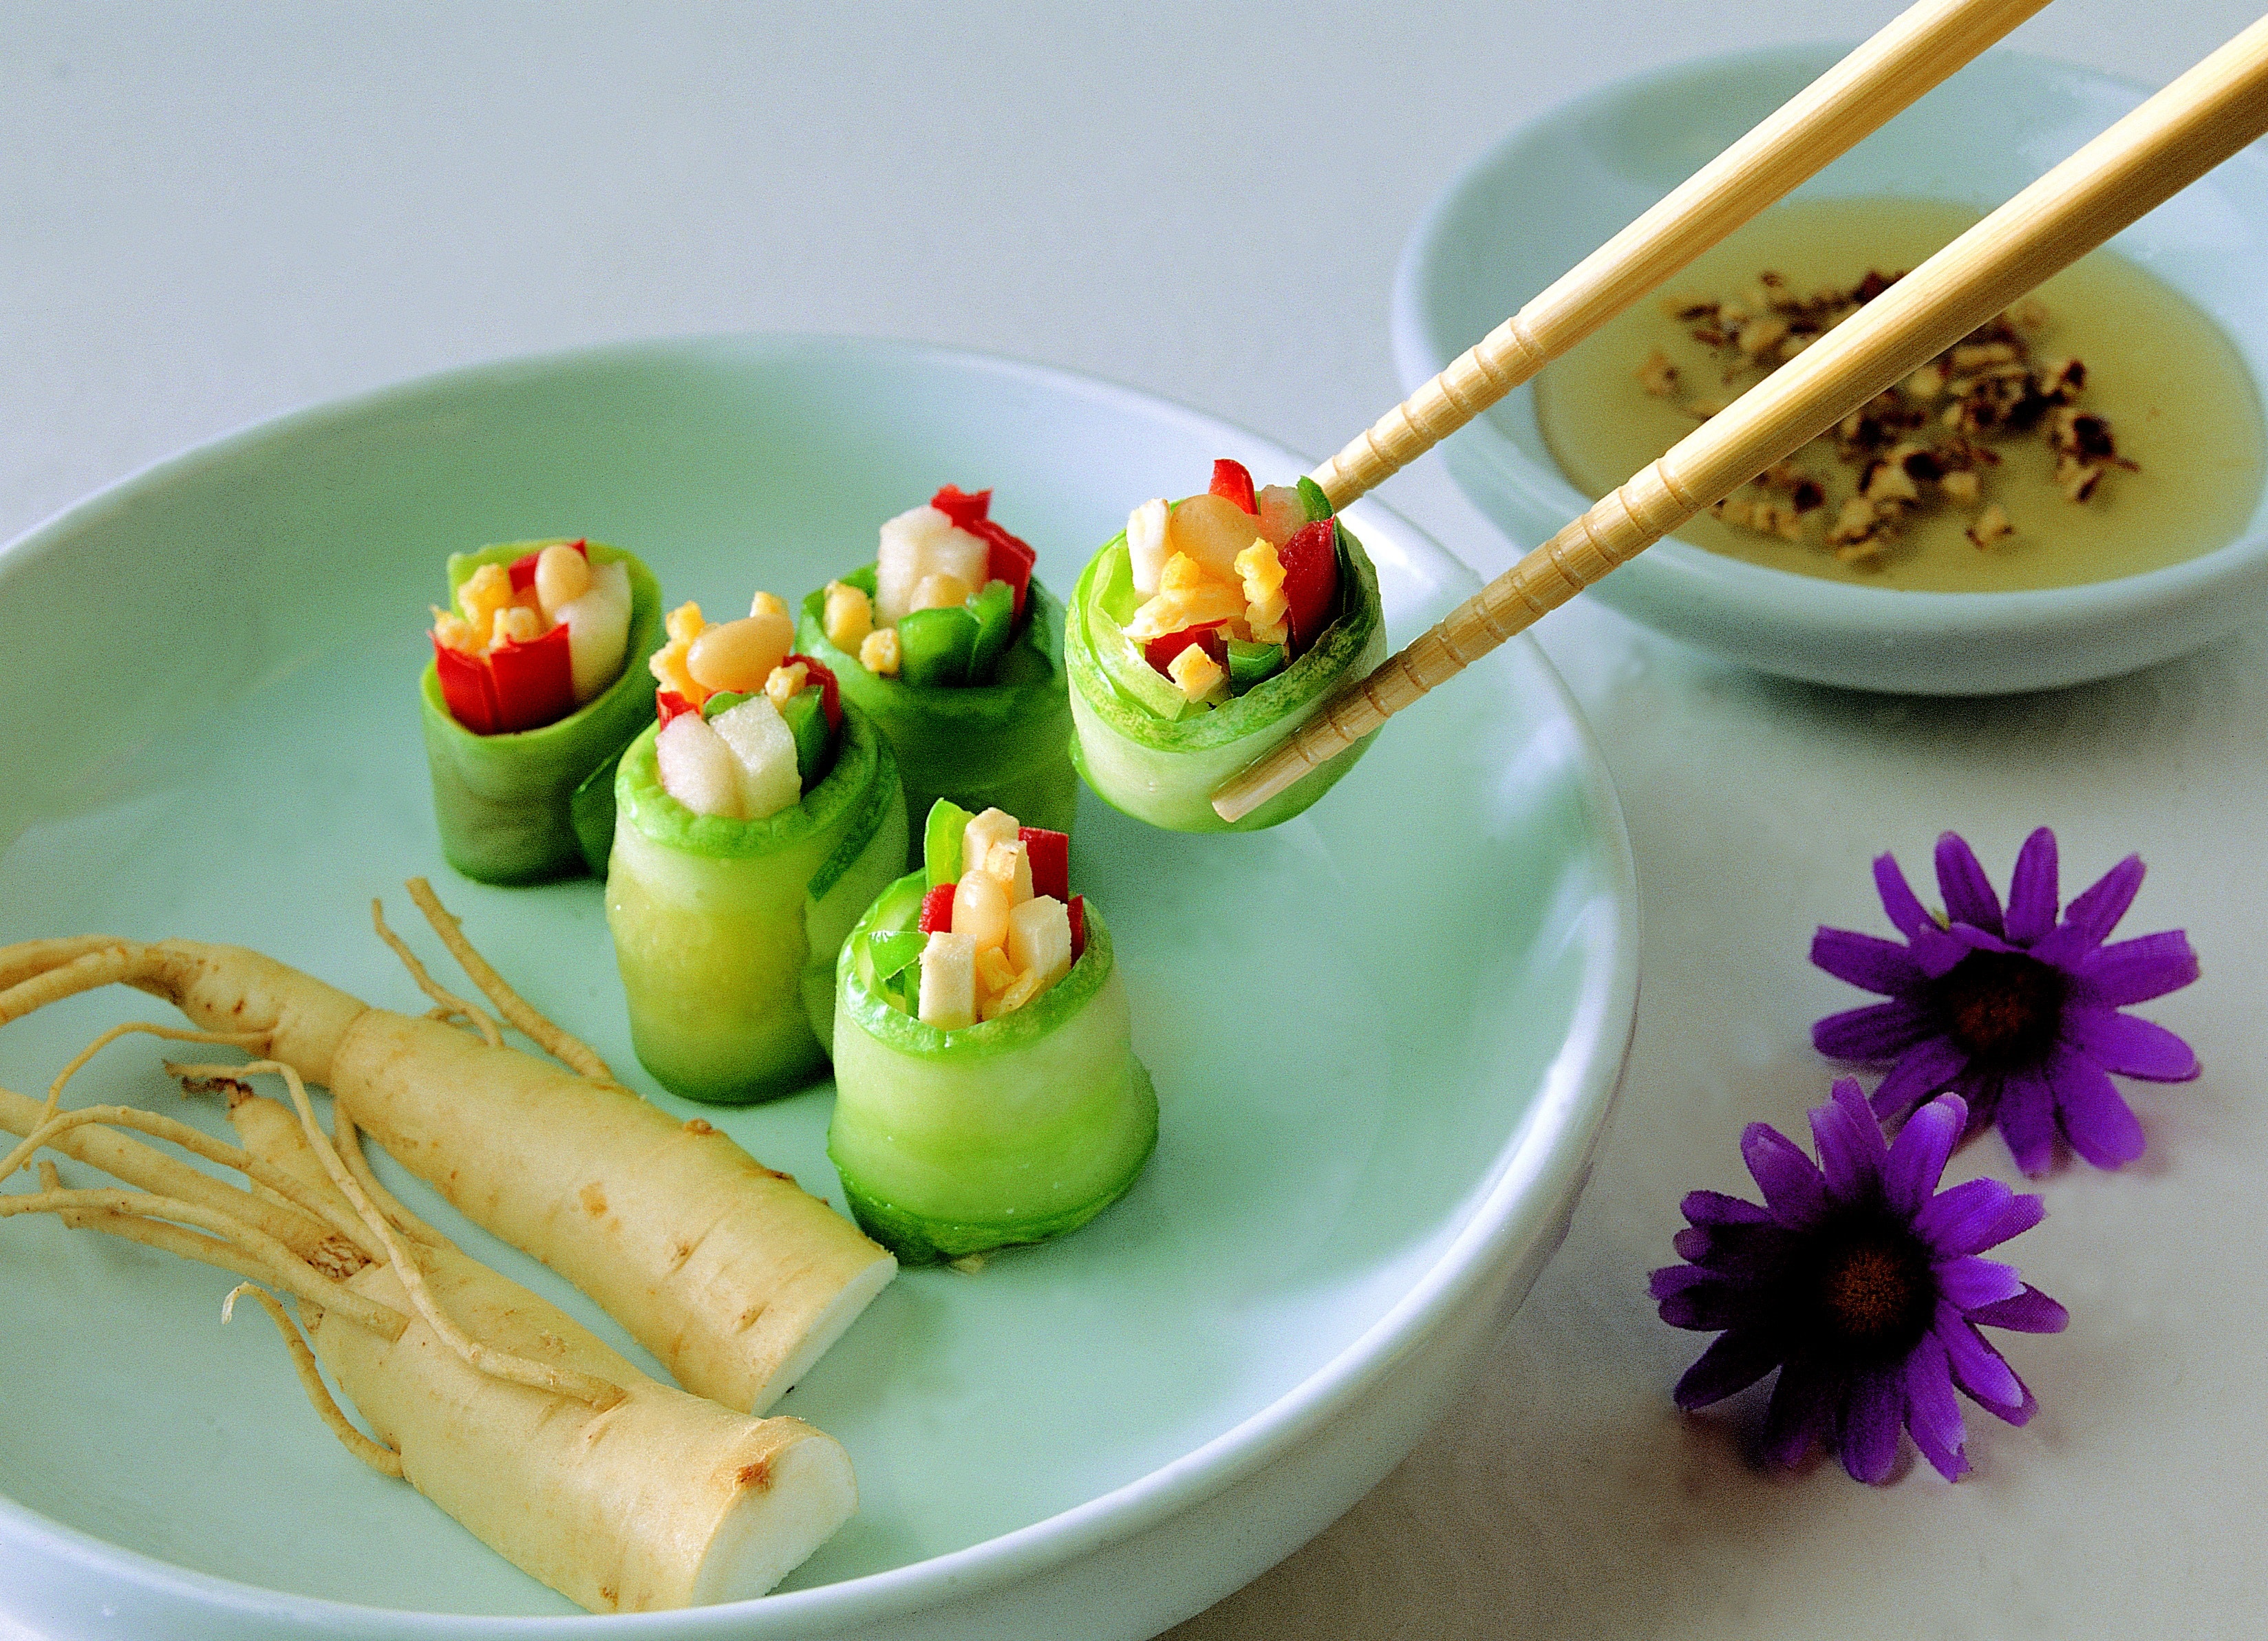
dish, food, cuisine, ingredient, produce, spring roll, vegetarian food, appetizer, recipe, finger food, G i cu n, tableware, Peanut sauce, vegetable, hors d oeuvre, dip, vietnamese food